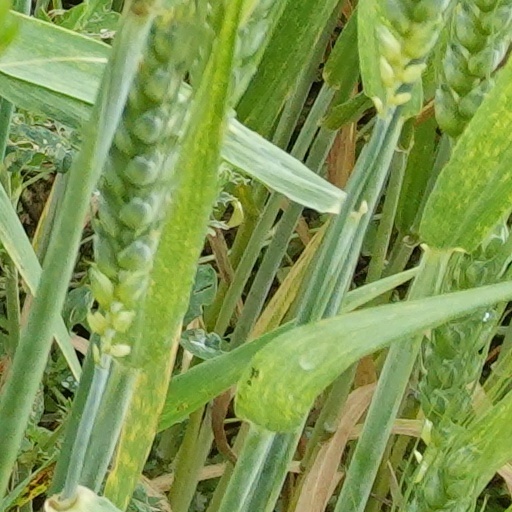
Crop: wheat